Reduan Petara

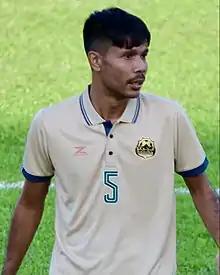
Reduan in 2022

Reduan bin Haji Petara (born 25 May 1988) is a Bruneian retired footballer who played as a defender.